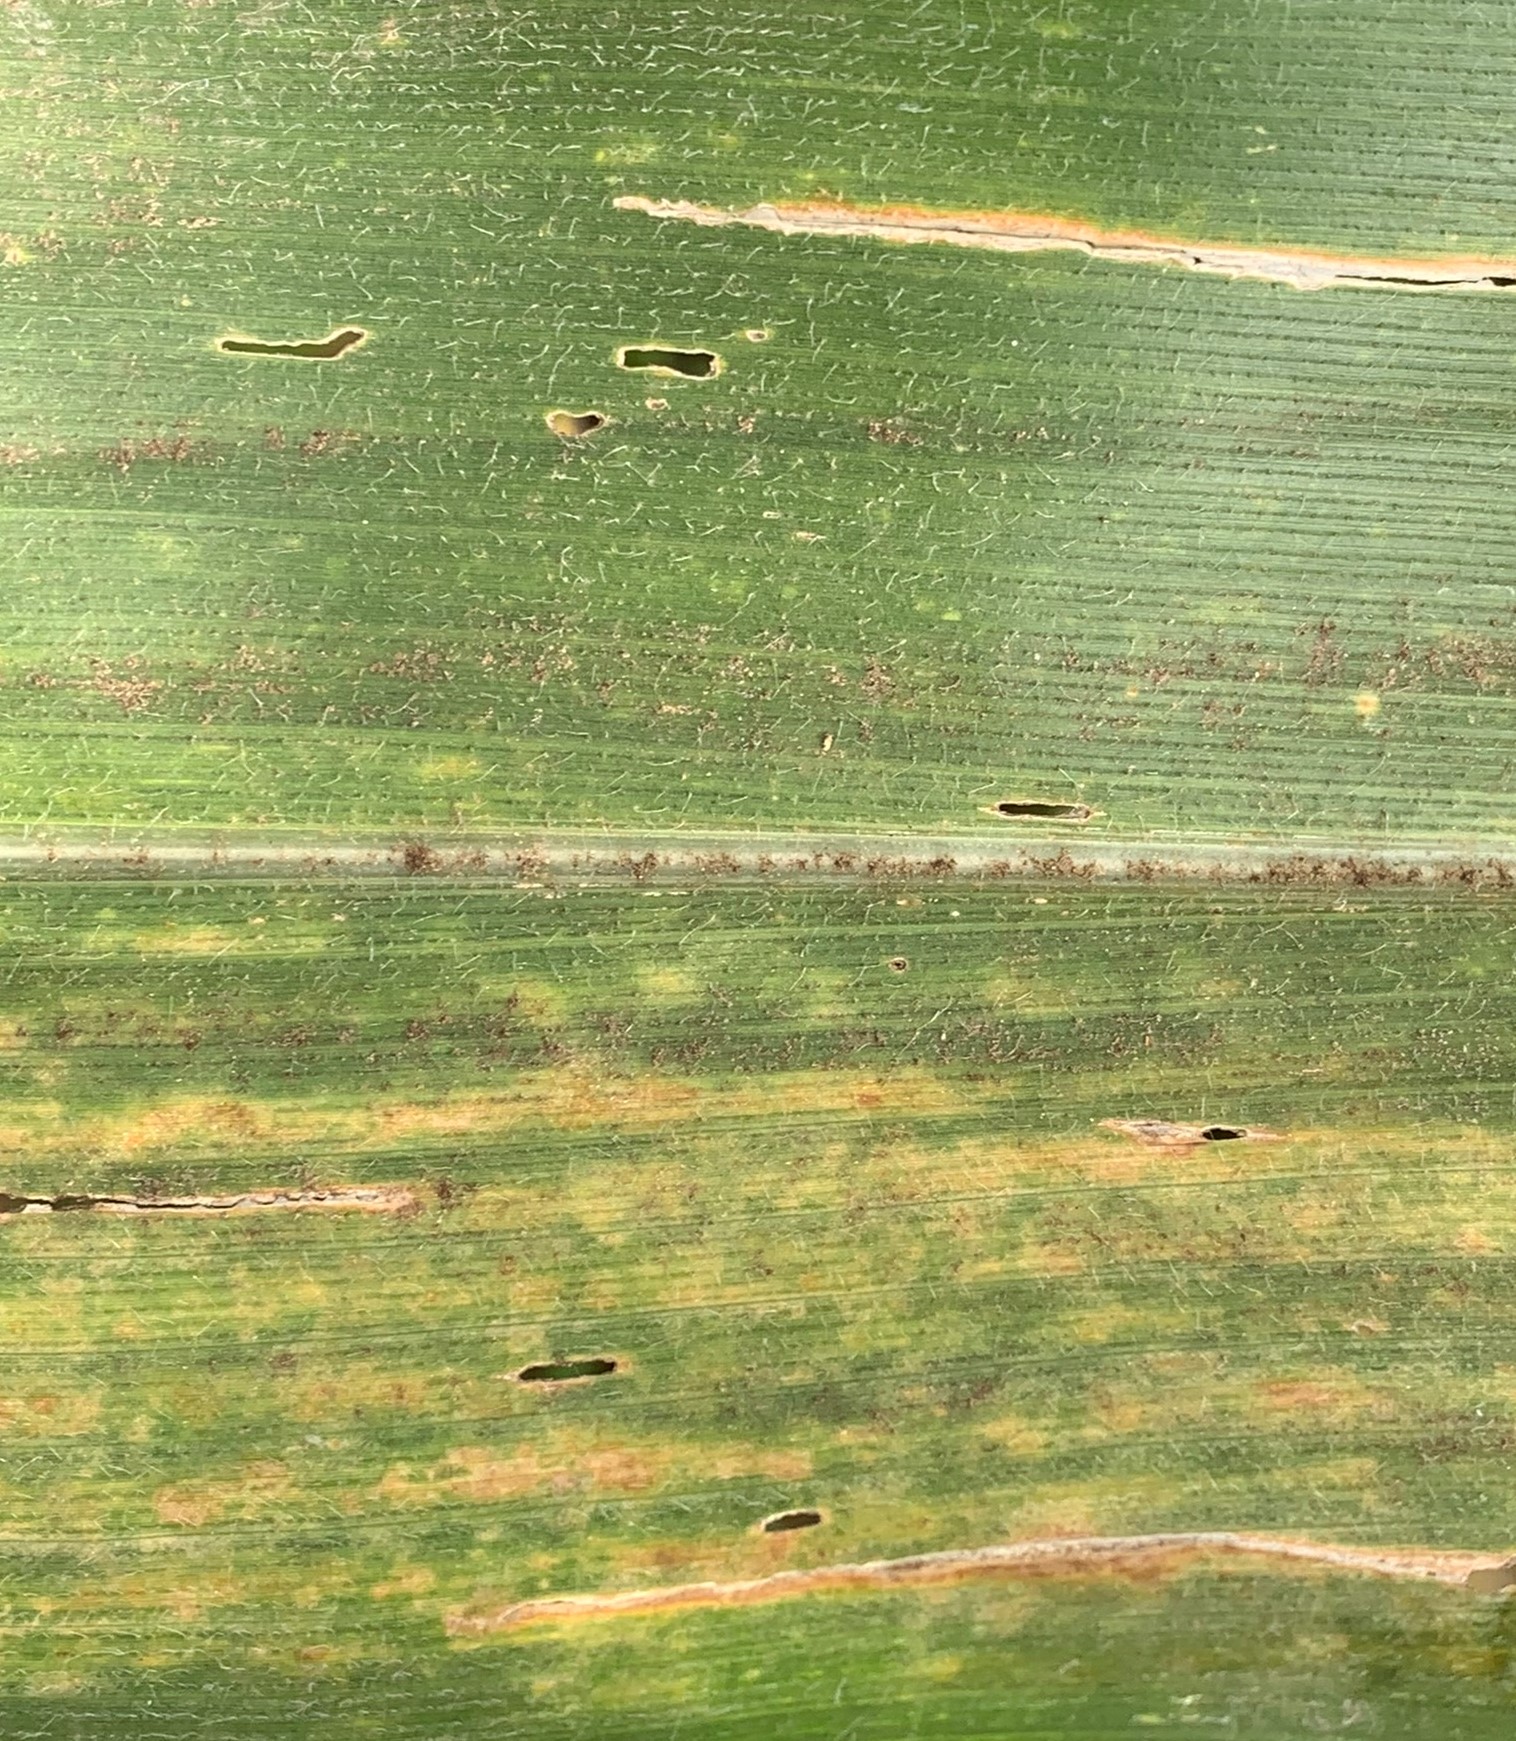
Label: MLN